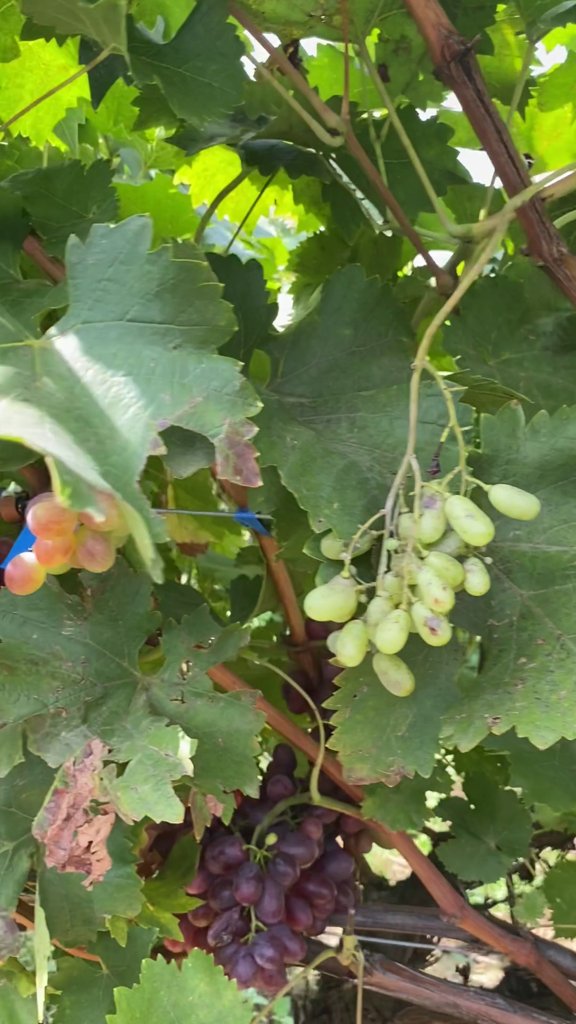
Berries visible: 42
Grape clusters: 3